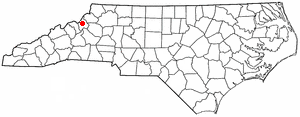
La ville de Newland est le siège du comté d'Avery, situé en Caroline du Nord, aux États-Unis. Sa population s’élevait à 698 habitants lors du recensement de 2010, estimée à 684 habitants en 2016.